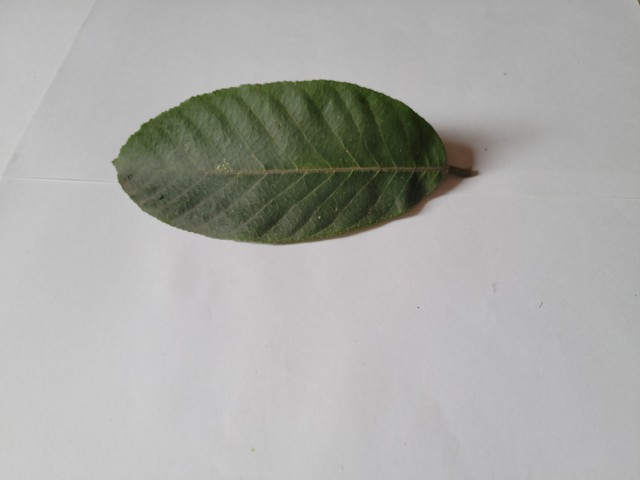
Plant: chapalish